Wentbridge House Hotel

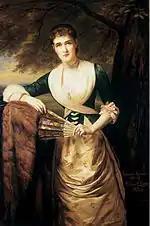
Jeanette Emmet Leatham

Thomas Cator was born in 1790 in Breekenham, Kent. He was educated at Cambridge and afterwards became a clergyman. In 1825 he married Lady Louisa Frances Lumley the daughter of John Lumley, 7th Earl of Scarbrough. Louisa inherited a great deal of money from her father in 1835 and the couple bought Skelbrooke Hall which is not far from Wentbridge and still exists today. In the 1850s they bought Wentbridge House and lived there until Thomas died in 1864. The house was then sold to Leonard Jaques who was recently married.